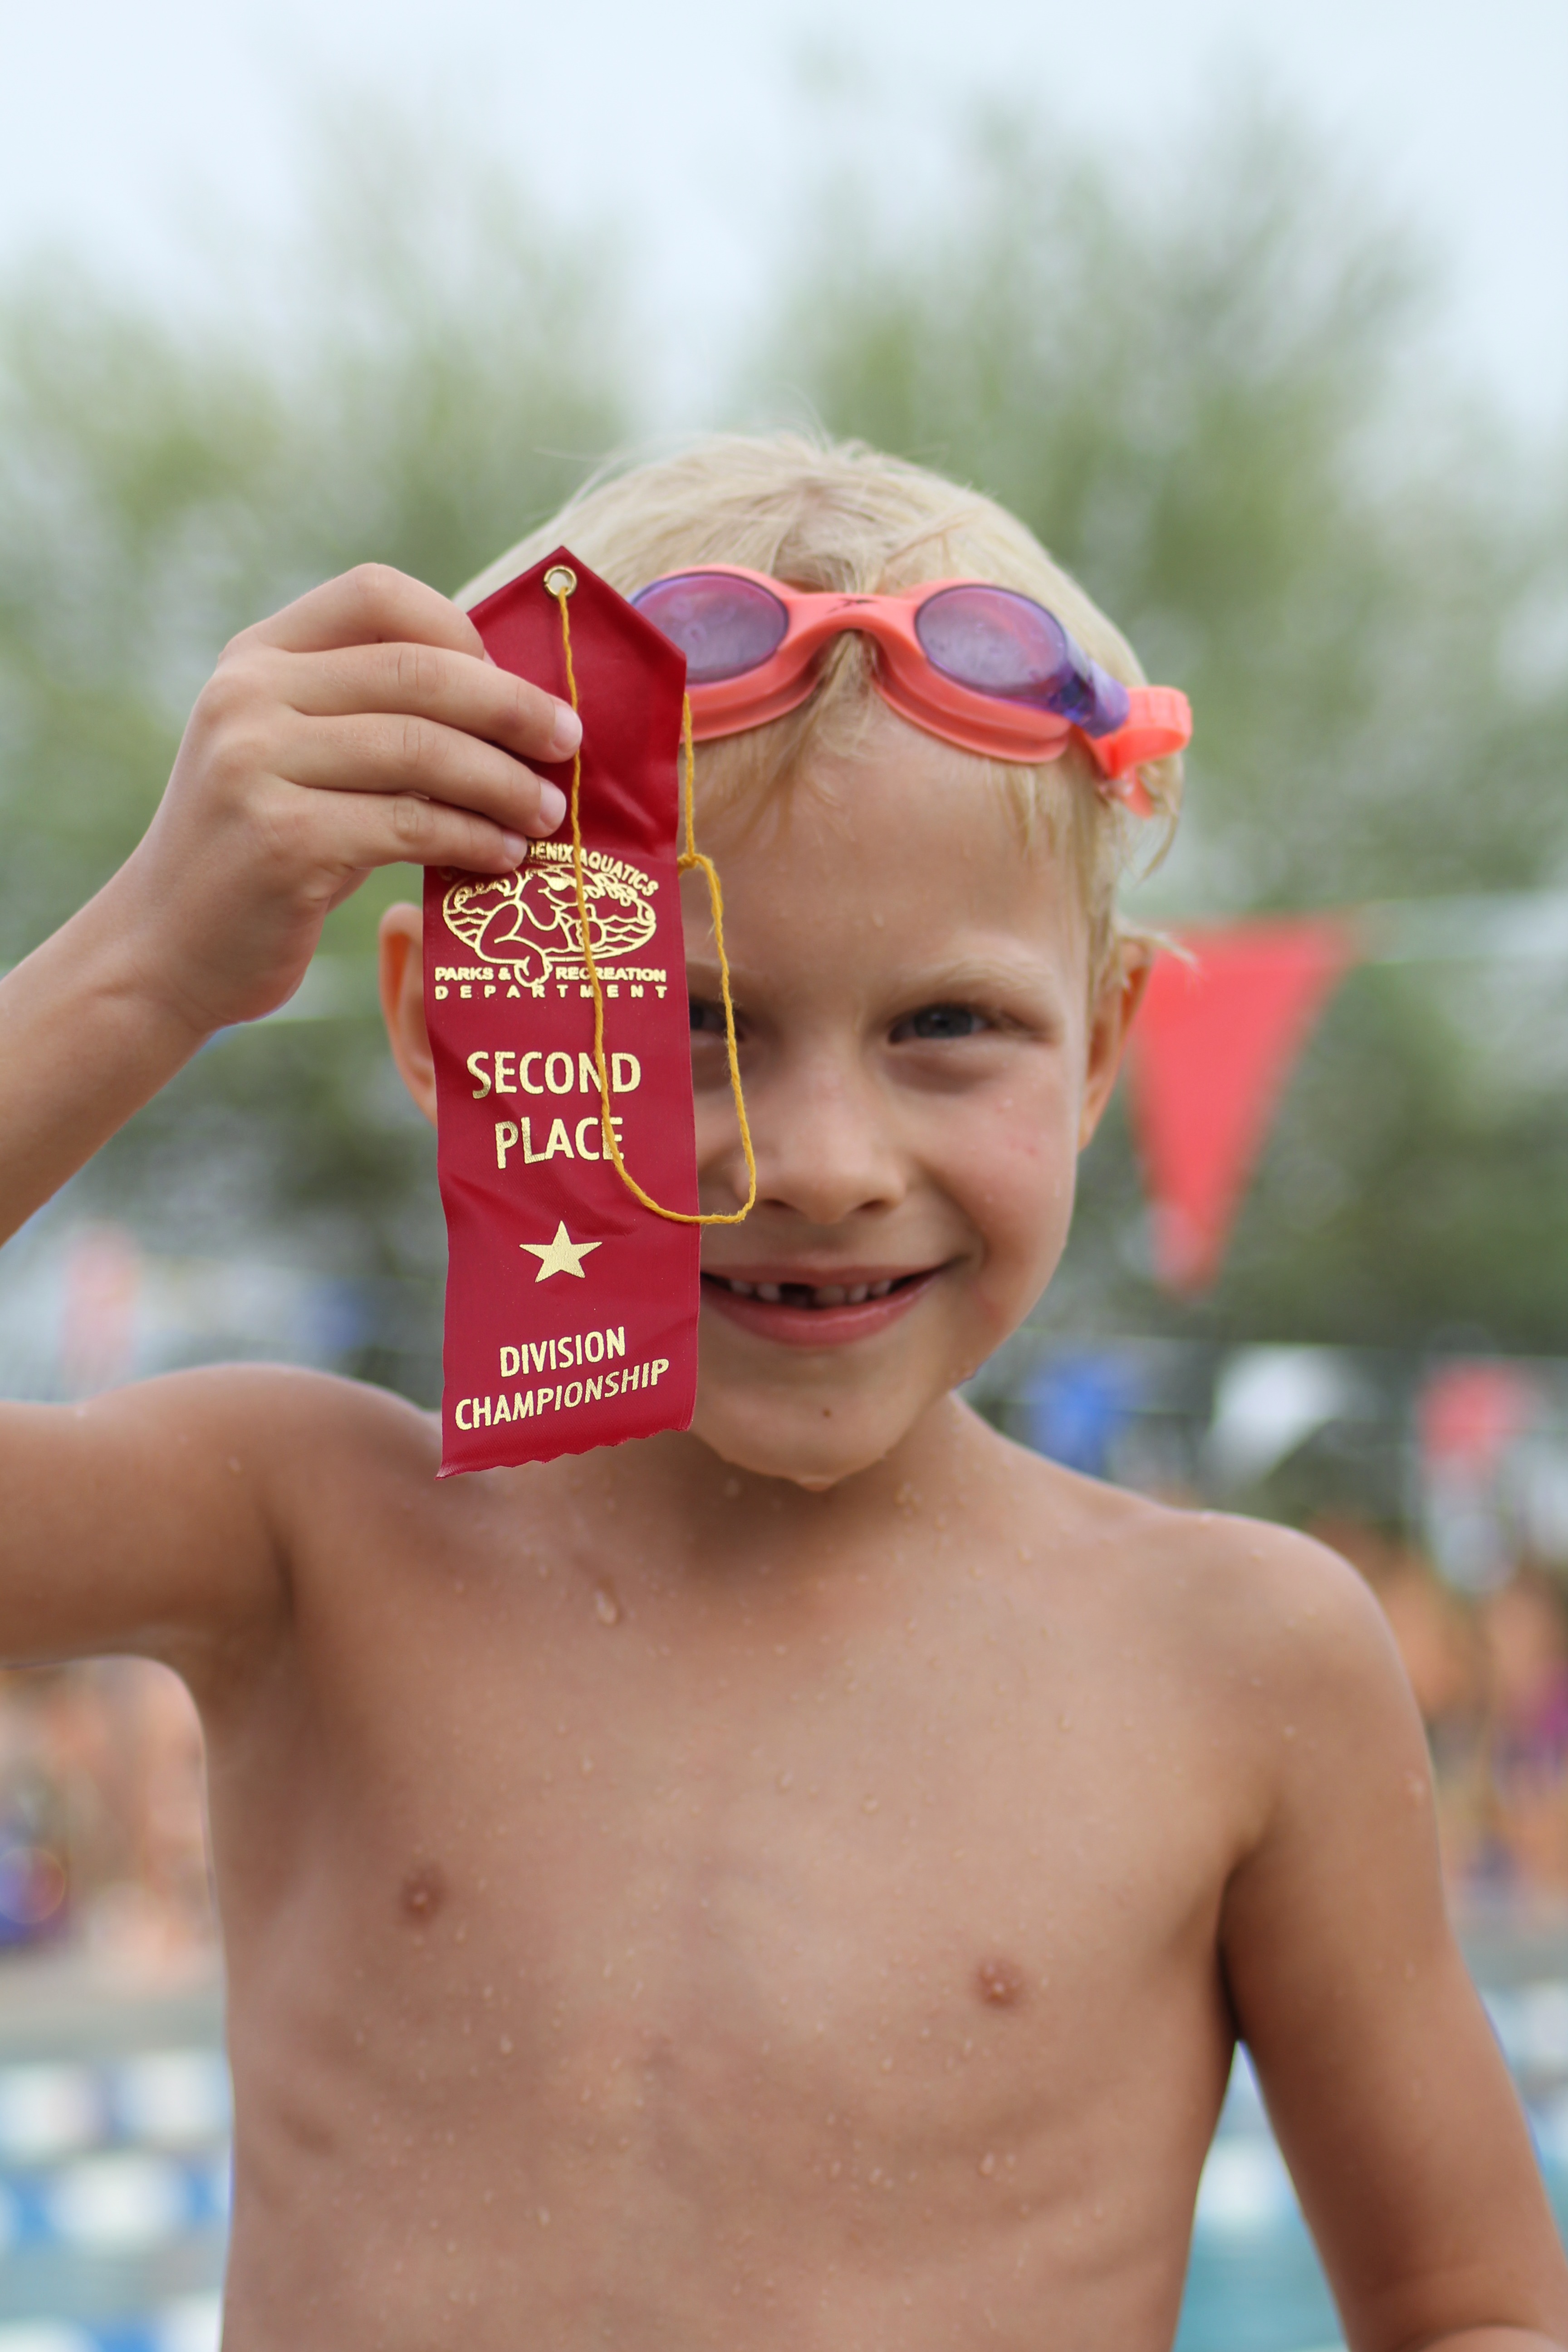
water, boy, male, pool, swimming pool, child, muscle, swimming, swimmer, skin, beauty, lesson, barechestedness